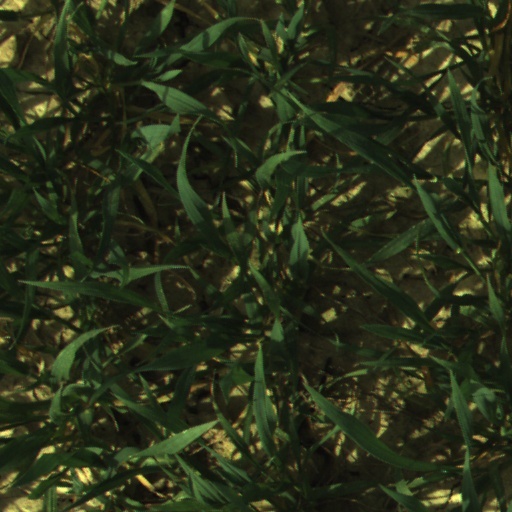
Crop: wheat